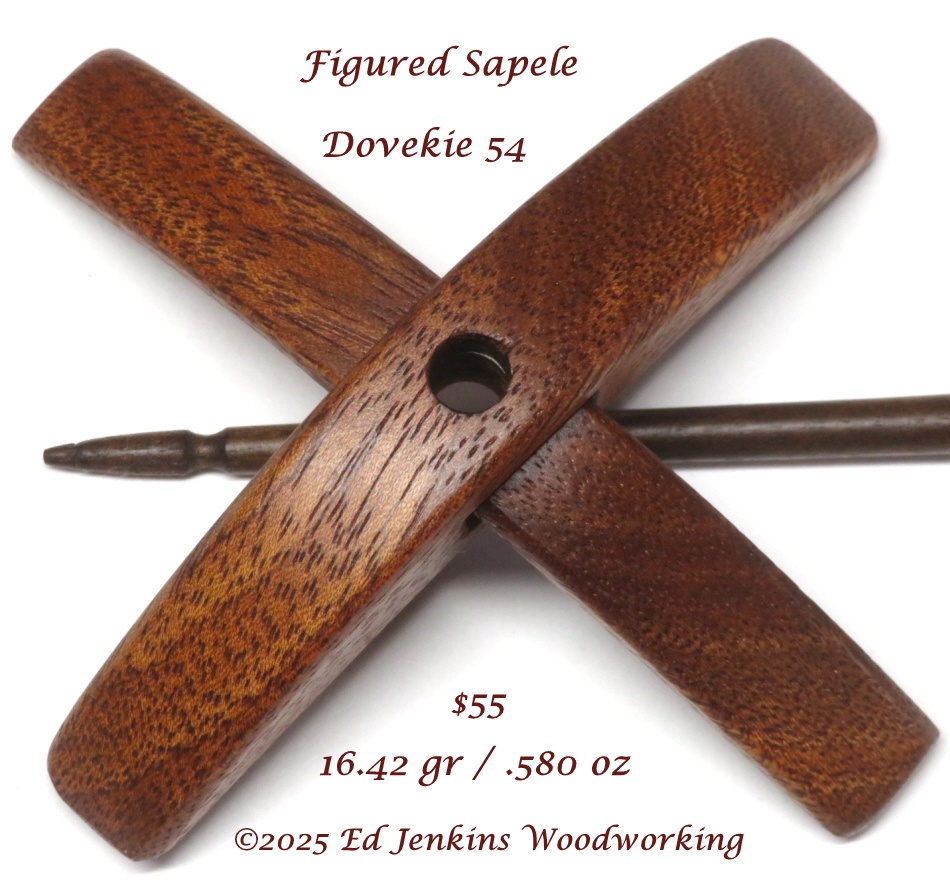
Dovekie, Figured Sapele
Wood : Figured Sapele Weight: 16.42 grams / .580 oz Year : 2025 Named for the adorable, small, fast-flying North Pacific birds, Dovekies are sturdy, yet fast worker spindles. Suitable for spinning Fingering to light DK yarn.
Brand: Jenkins Spindles
Category: Arts & Entertainment > Hobbies & Creative Arts > Arts & Crafts > Art & Crafting Tools > Thread & Yarn Tools > Hand Spindles > Turkish Hand Spindles